Acela

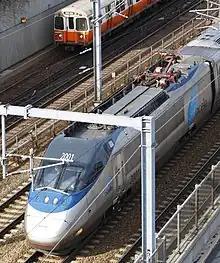
Overhead view of an "Acela" power car in Boston; an MBTA Orange Line subway train is also visible in the background.

The "Acela" name was announced on March 9, 1999, as a part of the original announcement of the service itself. The branding team based the name ""Acela"" on the ideas of acceleration and excellence. At the same time, Amtrak launched what it called the Capstone Program, a short-lived plan to rebrand the "NortheastDirect", "Keystone Service" and "Empire Service" trains as "Acela Regional" and the "Clocker" trains as "Acela Commuter".